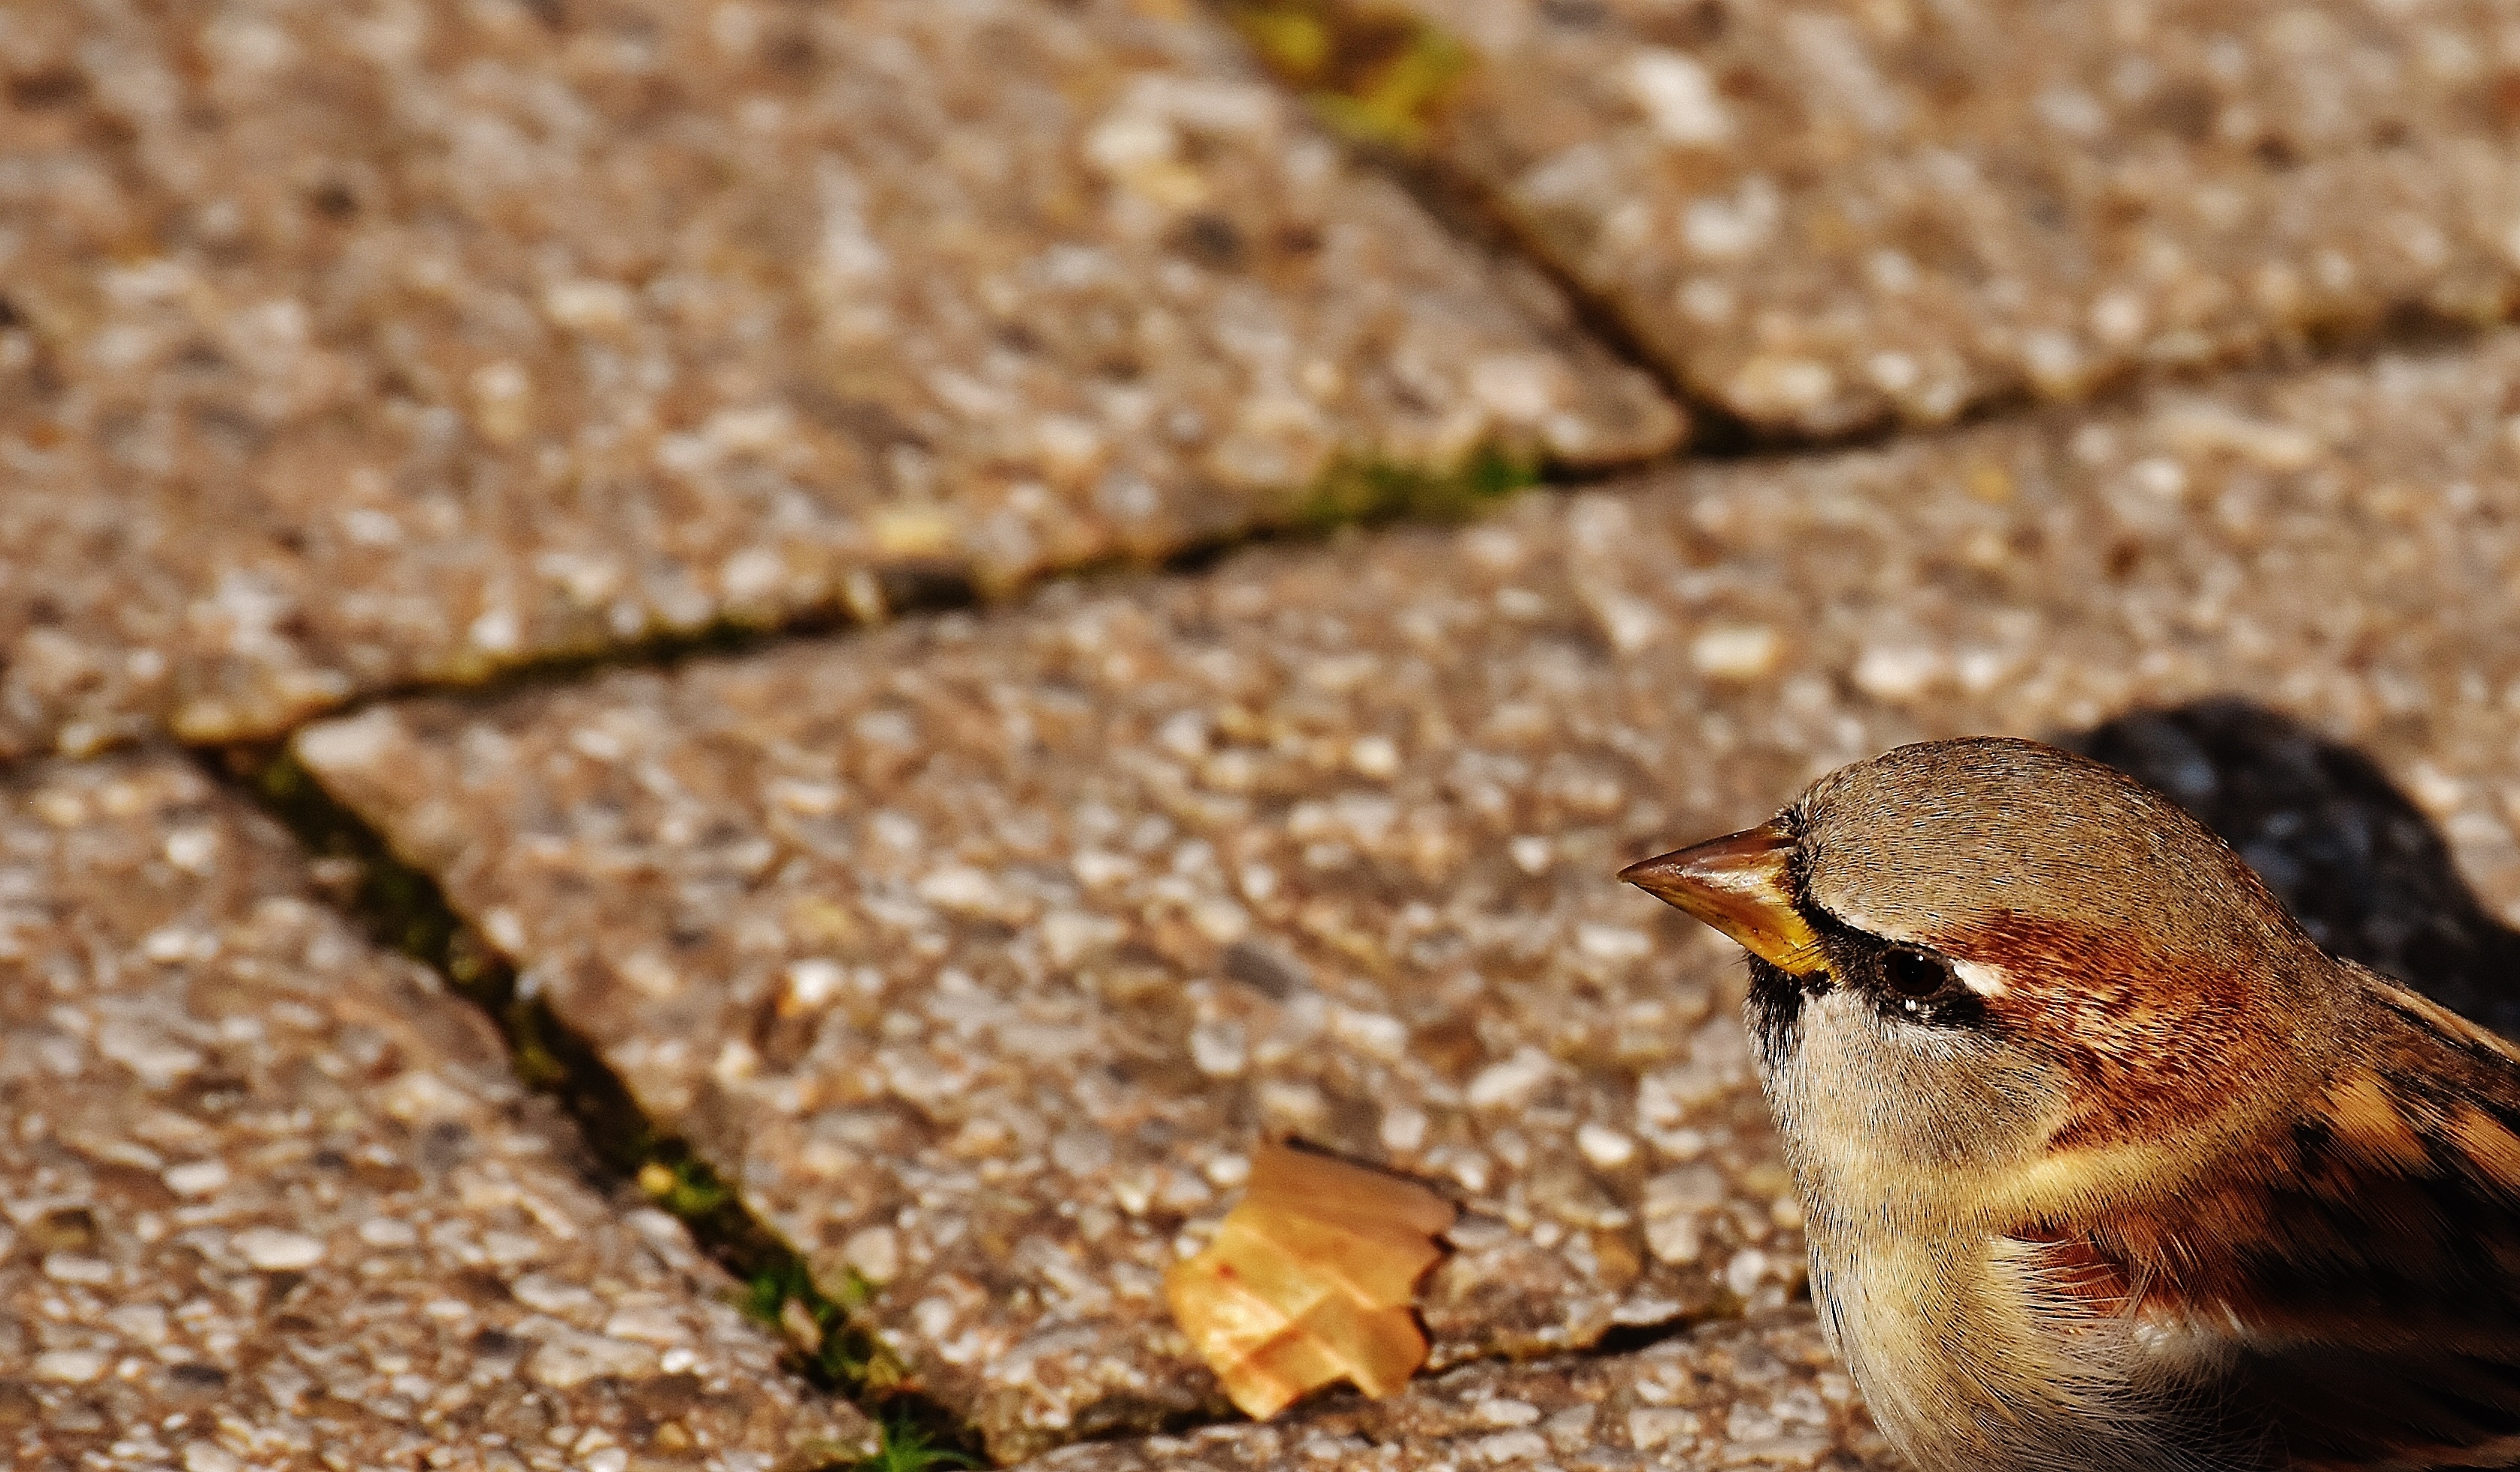
nature, bird, wing, leaf, animal, cute, wildlife, young, small, soil, close, fauna, plumage, close up, birds, sparrow, foraging, sparrows, macro photography, sperling, old world flycatcher, grass family, perching bird